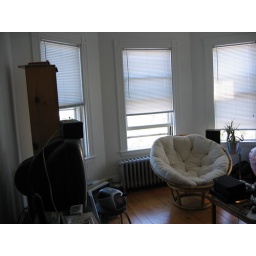
great windows that face the street in the living room